William Muir Urquhart

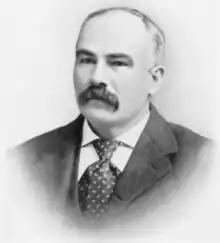

William Muir Urquhart (December 22, 1855 – April 14, 1933) was an American entrepreneur, businessman, and public servant. For many years he was treasurer of Lewis County, Washington. He also served as mayor, councilman, and postmaster of Chehalis, Washington, where he lived and worked for more than fifty years.